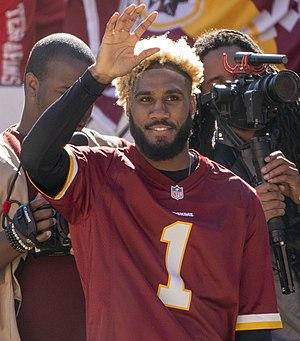
Jarrett Hurd est un boxeur américain né le 31 août 1990 à Accokeek, dans le Maryland.